Grand Street station (IND Sixth Avenue Line)

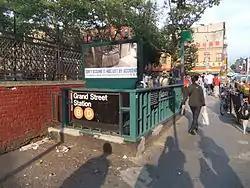
1960s-era entrance at the northeast corner of Chrystie Street and Grand Street

There are three staircase exits: two going up to the northeastern corner of the intersection of Grand and Chrystie Streets, and one going up to the northwestern corner. The station originally only had the two street stairs to the northeastern corner of the intersection, but due to growing ridership over the years—mainly by commuters from various Brooklyn neighborhoods to Manhattan's Chinatown—the third staircase to the northwestern corner was added in 1999.